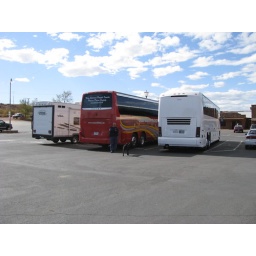
Roger and his dog by the bus 563